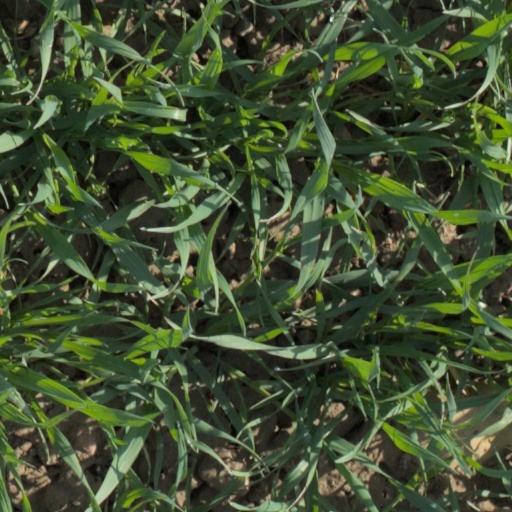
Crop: wheat